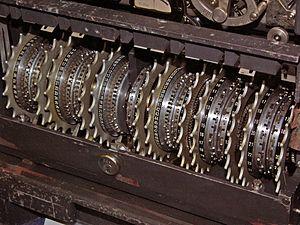
Opération Marmara est le premier tome du cycle I de Sir Arthur Benton. Cette série BD d'espionnage est composée de deux cycles. Le premier cycle commence avec la montée du nazisme et se termine à la fin de la Seconde Guerre mondiale.
Colossus est une série de calculateurs électroniques fondé sur le système binaire. Le premier, Colossus Mark 1, est construit en l’espace de onze mois et opérationnel en décembre 1943, par une équipe dirigée par Thomas “Tommy” Flowers et installé près de Londres, à Bletchley Park : constitué de 1 500, puis 2 400 tubes à vide, il accomplissait 5 000 opérations par seconde. Il était utilisé pendant la Seconde Guerre mondiale pour la cryptanalyse du code Lorenz. Plus rapide, le Colossus Mark II servit notamment pour le lancement surprise du débarquement de Normandie.
Un dispositif de type pinwheel est une roue munie de picots pouvant avoir deux états possibles qui permet, généralement associée à d'autres dispositifs du même type, de produire une suite pseudo-aléatoire de bits, afin d'alimenter une machine à chiffrer.
Les machines de Lorenz SZ 40 et SZ 42 sont des machines de chiffrement ayant été utilisées pendant la Seconde Guerre mondiale par l'Allemagne nazie pour les communications par téléscripteur. Les cryptographes britanniques, qui se référaient de façon générale au flux des messages chiffrés allemands envoyés par téléscripteur sous l'appellation Fish, ont nommé la machine et ses messages « Tunny ». Tandis que la déjà bien connue machine Enigma servait à l'armée, la machine de Lorenz était destinée aux communications de haut niveau entre le quartier-général situé à Berlin et les quartiers-généraux des différents corps d'armées, qui pouvaient s'appuyer sur cet appareil lourd, son opérateur et des circuits dédiés. La machine elle-même mesurait 51 cm × 46 cm × 46 cm et accompagnait les téléscripteurs Lorenz standards. Ces machines appliquaient une méthode de chiffrement de flux.